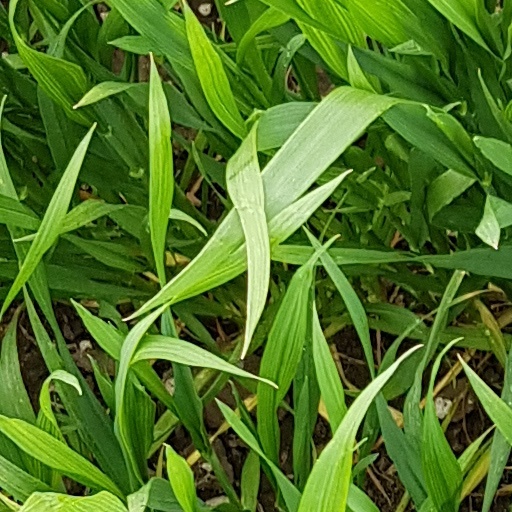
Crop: wheat